Military history of Azerbaijan

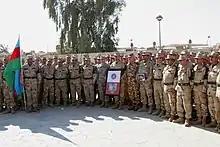
Soldiers from the 1st Azerbaijani Peacekeeping Company in Al Asad Airbase, during the Iraq War.

The Azerbaijani army suffered a series of significant defeats to Armenia during the 1992–1994 First Nagorno-Karabakh War, which resulted in the loss of control of Nagorno-Karabakh proper and seven surrounding raions, comprising 16% of the territory of Azerbaijan. Azerbaijani sources claim that Armenian victory was largely due to military help from Russia and the wealthy Armenian diaspora, while Armenians partially deny the allegation, stating that Russia was equally supplying Armenian and Azerbaijani sides with weapons and mercenaries. The Azerbaijani army employed Russian, Ukrainian, Chechen and Afghan mercenaries and was aided by Turkish military advisers during the war.